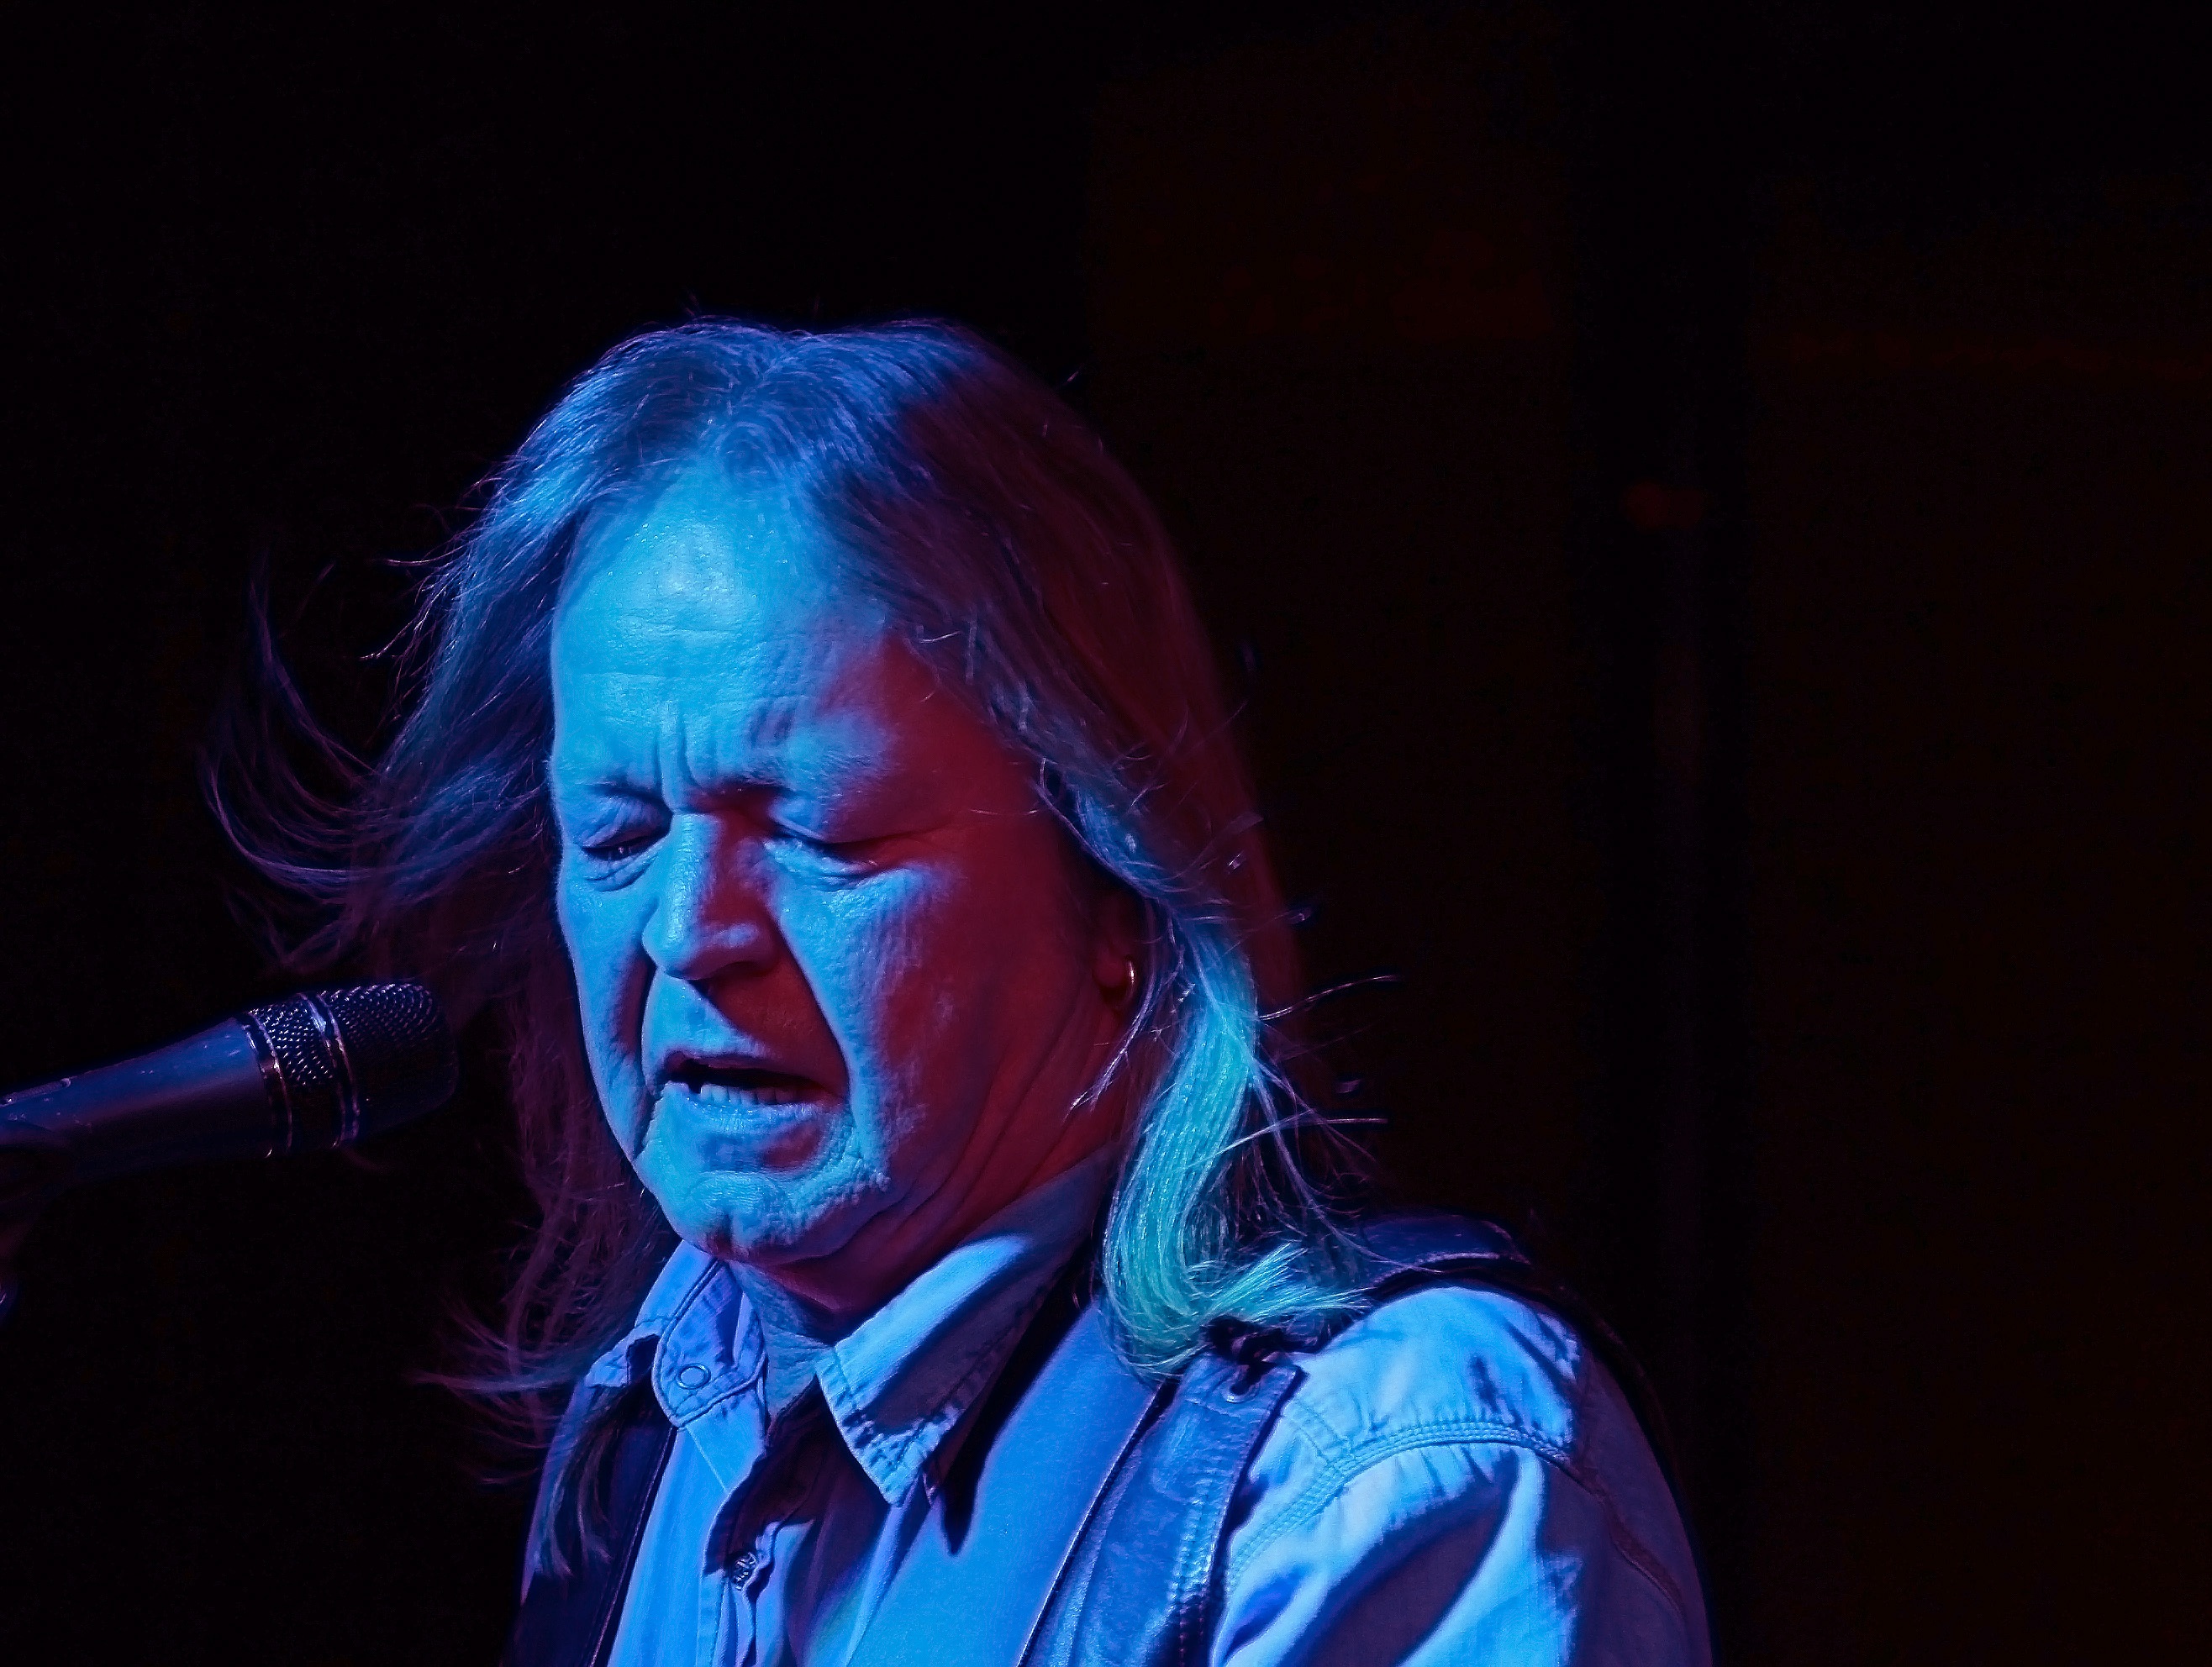
concert, singer, band, color, darkness, blue, musician, performance art, live music, stage, performance, singing, guitarist, entertainment, performing arts